José Altafini

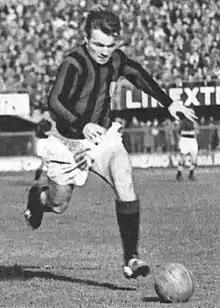
Altafini playing for AC Milan

Altafini began his career in Italy with AC Milan in 1958, following the World Cup in Sweden; his talent and offensive potential had been noticed by Milan's agents during some friendly matches in Italy against Inter and Fiorentina in preparation for the upcoming tournament, in which Altafini scored. He was purchased by the Italian club prior to the World Cup in Sweden for 135 million Lire. Altafini made his scoreless Milan debut on 21 September 1958, at the age of 20, and, in his first season, he played 32 games and scored 28 goals, winning the 1958–59 Serie A title along the way, and demonstrating his goalscoring prowess; he also managed 4 goals in 4 Coppa Italia appearances that season, finishing the season with a total of 32 goals in 36 appearances in all competitions. His first league goal came on 5 October in a win against Bari. Altafini was the top scorer of the 1960–61 Coppa Italia, with 4 goals, although Milan were not able to make it past the second round of the competition. On 27 March 1960, he scored four goals in the Milan derby against local rivals Inter, which ended in a 5–3 victory for Milan. During these next few seasons, Milan managed a third and second-place finish, as Altafini continued to reach the 20 goal season mark. On 12 November 1961, he also managed four goals against Juventus, as Milan went on to win the Serie A title again during the 1961–62 season, in which Altafini finished as the league's joint top scorer with 22 goals in 33 games, alongside Aurelio Milani.